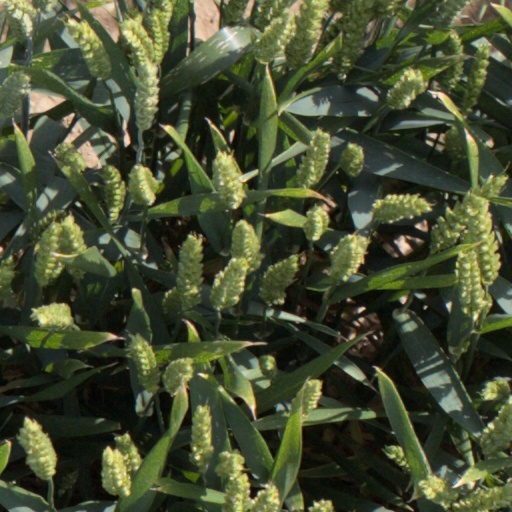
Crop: wheat